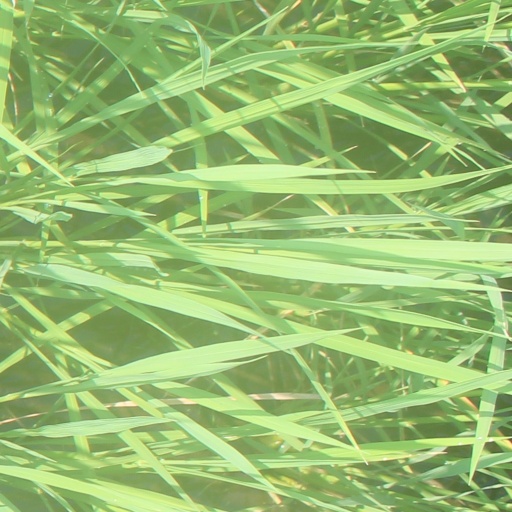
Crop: rice